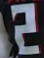
Number: 2